Fa'side Castle

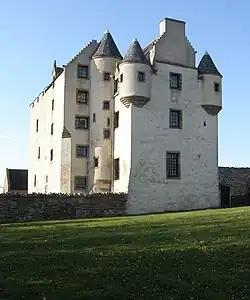
Fa'side Castle, East Lothian

Fa'side Castle (also Fawside or Falside) is a 15th-century keep located in East Lothian in Scotland. The castle is approximately southwest of Tranent, and southeast of Musselburgh. The building was restored in the 1980s and is now protected as a category B listed building.